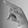
ASL letter: P